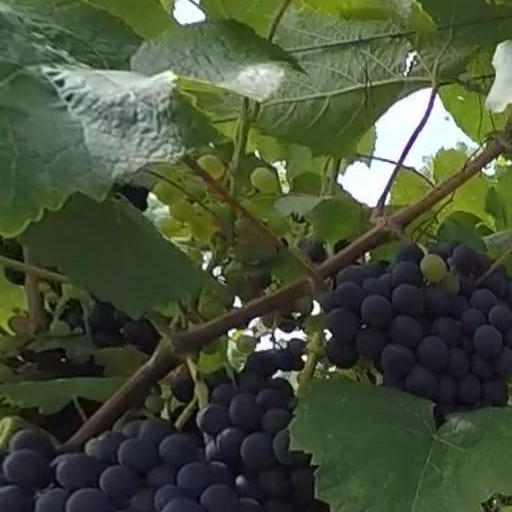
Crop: grape